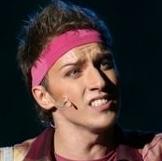
Age: 23